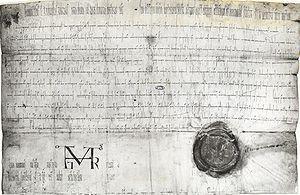
Diplôme de l'empereur Othon II confirmant à l'abbaye de Saint-Denis la possession de ses biens situés dans l'empire
Otton II du Saint-Empire, dit le Roux, est né vers la fin de l’année 955 et mort le 7 décembre 983, à Rome. Il est le fils de Otton Iᵉʳ du Saint-Empire et de sa deuxième épouse la princesse Adélaïde de Bourgogne.